The Clayhanger Family

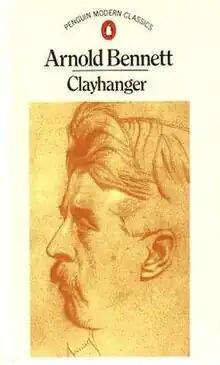
Cover of Penguin Modern Classics edition of "Clayhanger"

The "Clayhanger" Family is a series of novels by Arnold Bennett, published between 1910 and 1918. Though the series is commonly referred to as a "trilogy", and the first three novels were published in a single volume, as "The Clayhanger Family", in 1925, there are actually four books. All four are set in the "Five Towns", Bennett's thinly disguised version of the six towns of the Staffordshire Potteries.